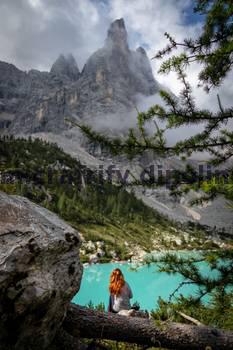
Label: Watermark